Question: Please indicate a possible affordance area of the chair that can be used for sitting on
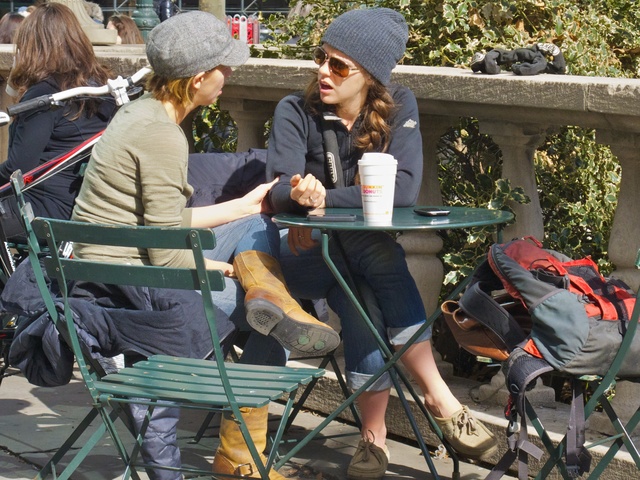
Answer: [93.5, 352, 323.5, 406]